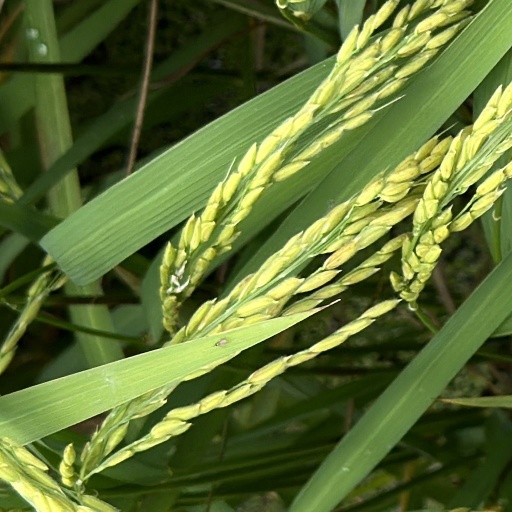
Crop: rice